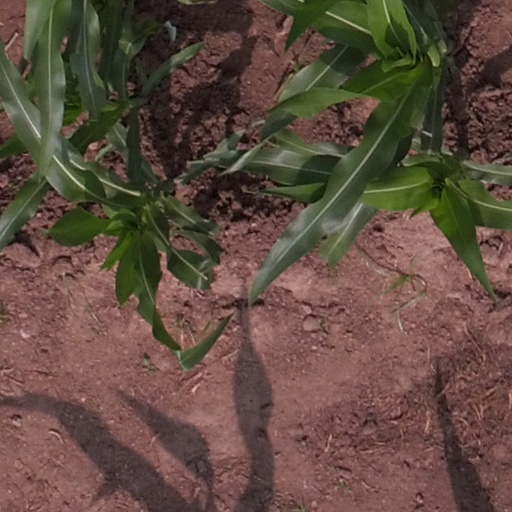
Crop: maize; corn